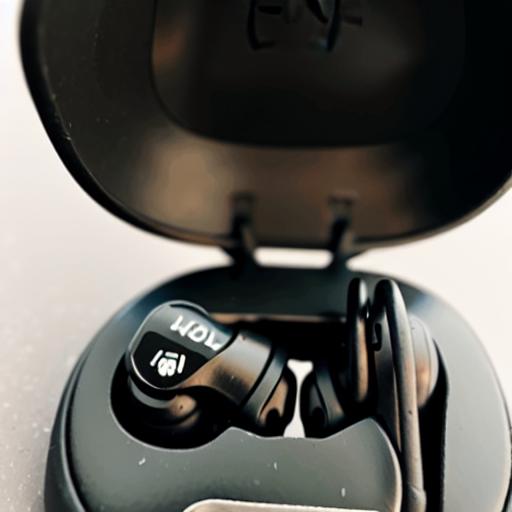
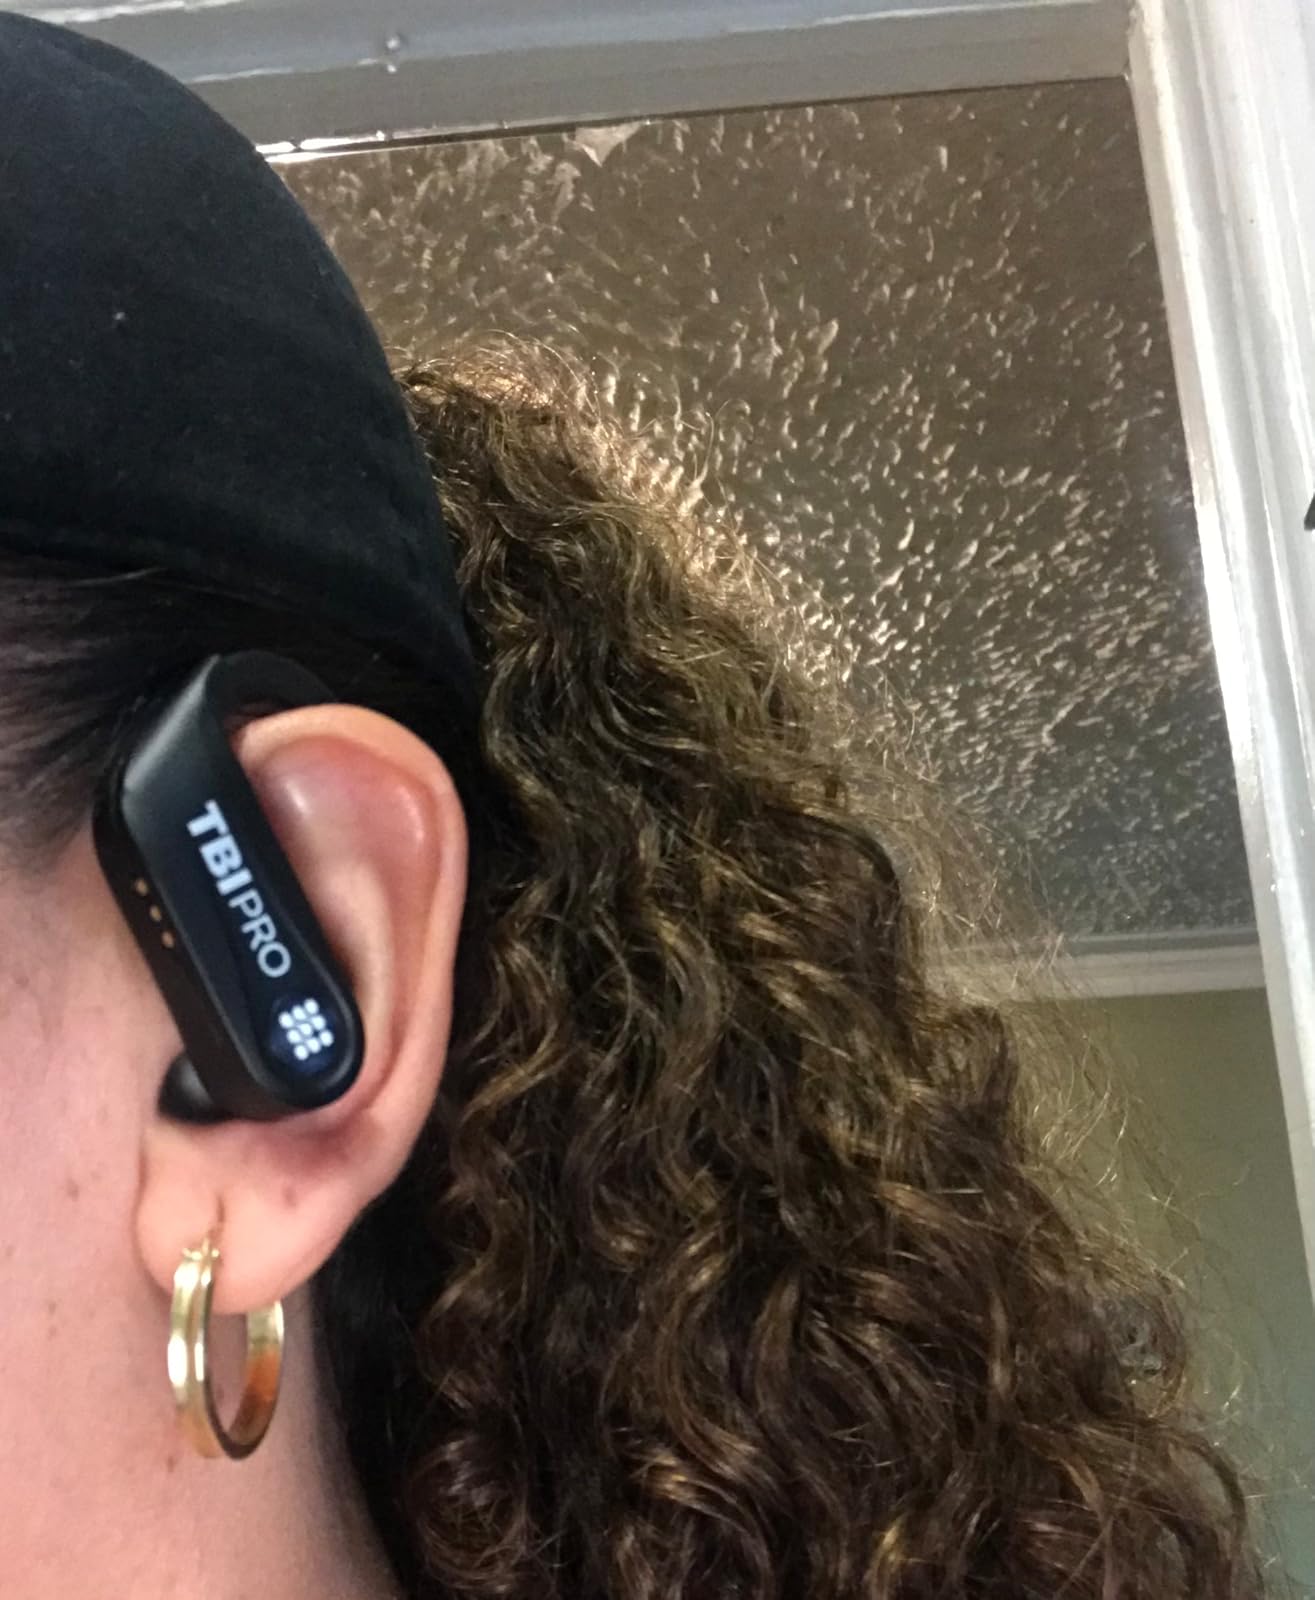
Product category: earbuds
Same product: no